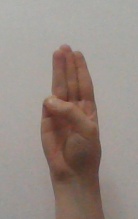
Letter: thaa